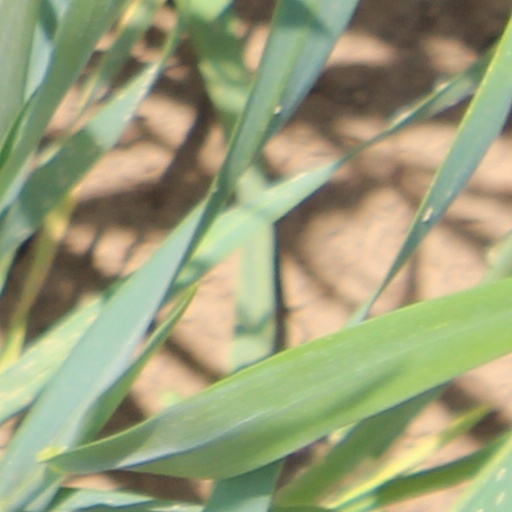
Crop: wheat